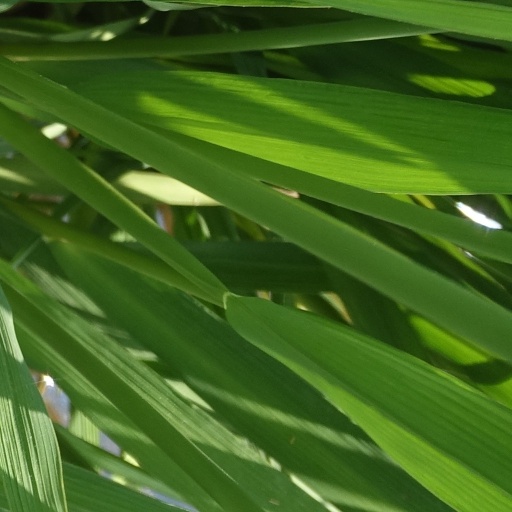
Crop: rice